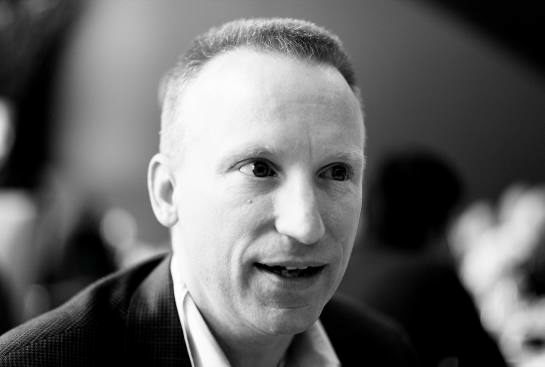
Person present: Yes